Saga Prefectural Museum

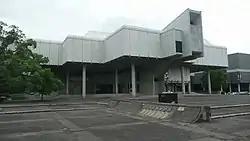

opened in 1970 on the "sannomaru" site of Saga Castle in the city of Saga, Japan, in 1970. It is one of Japan's many museums which are supported by a prefecture.